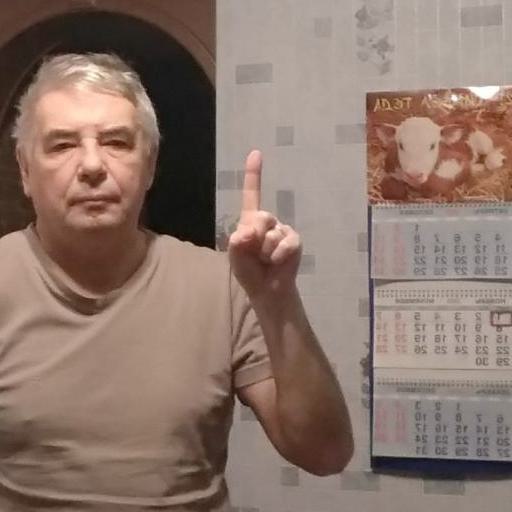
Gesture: one